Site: brandenburg
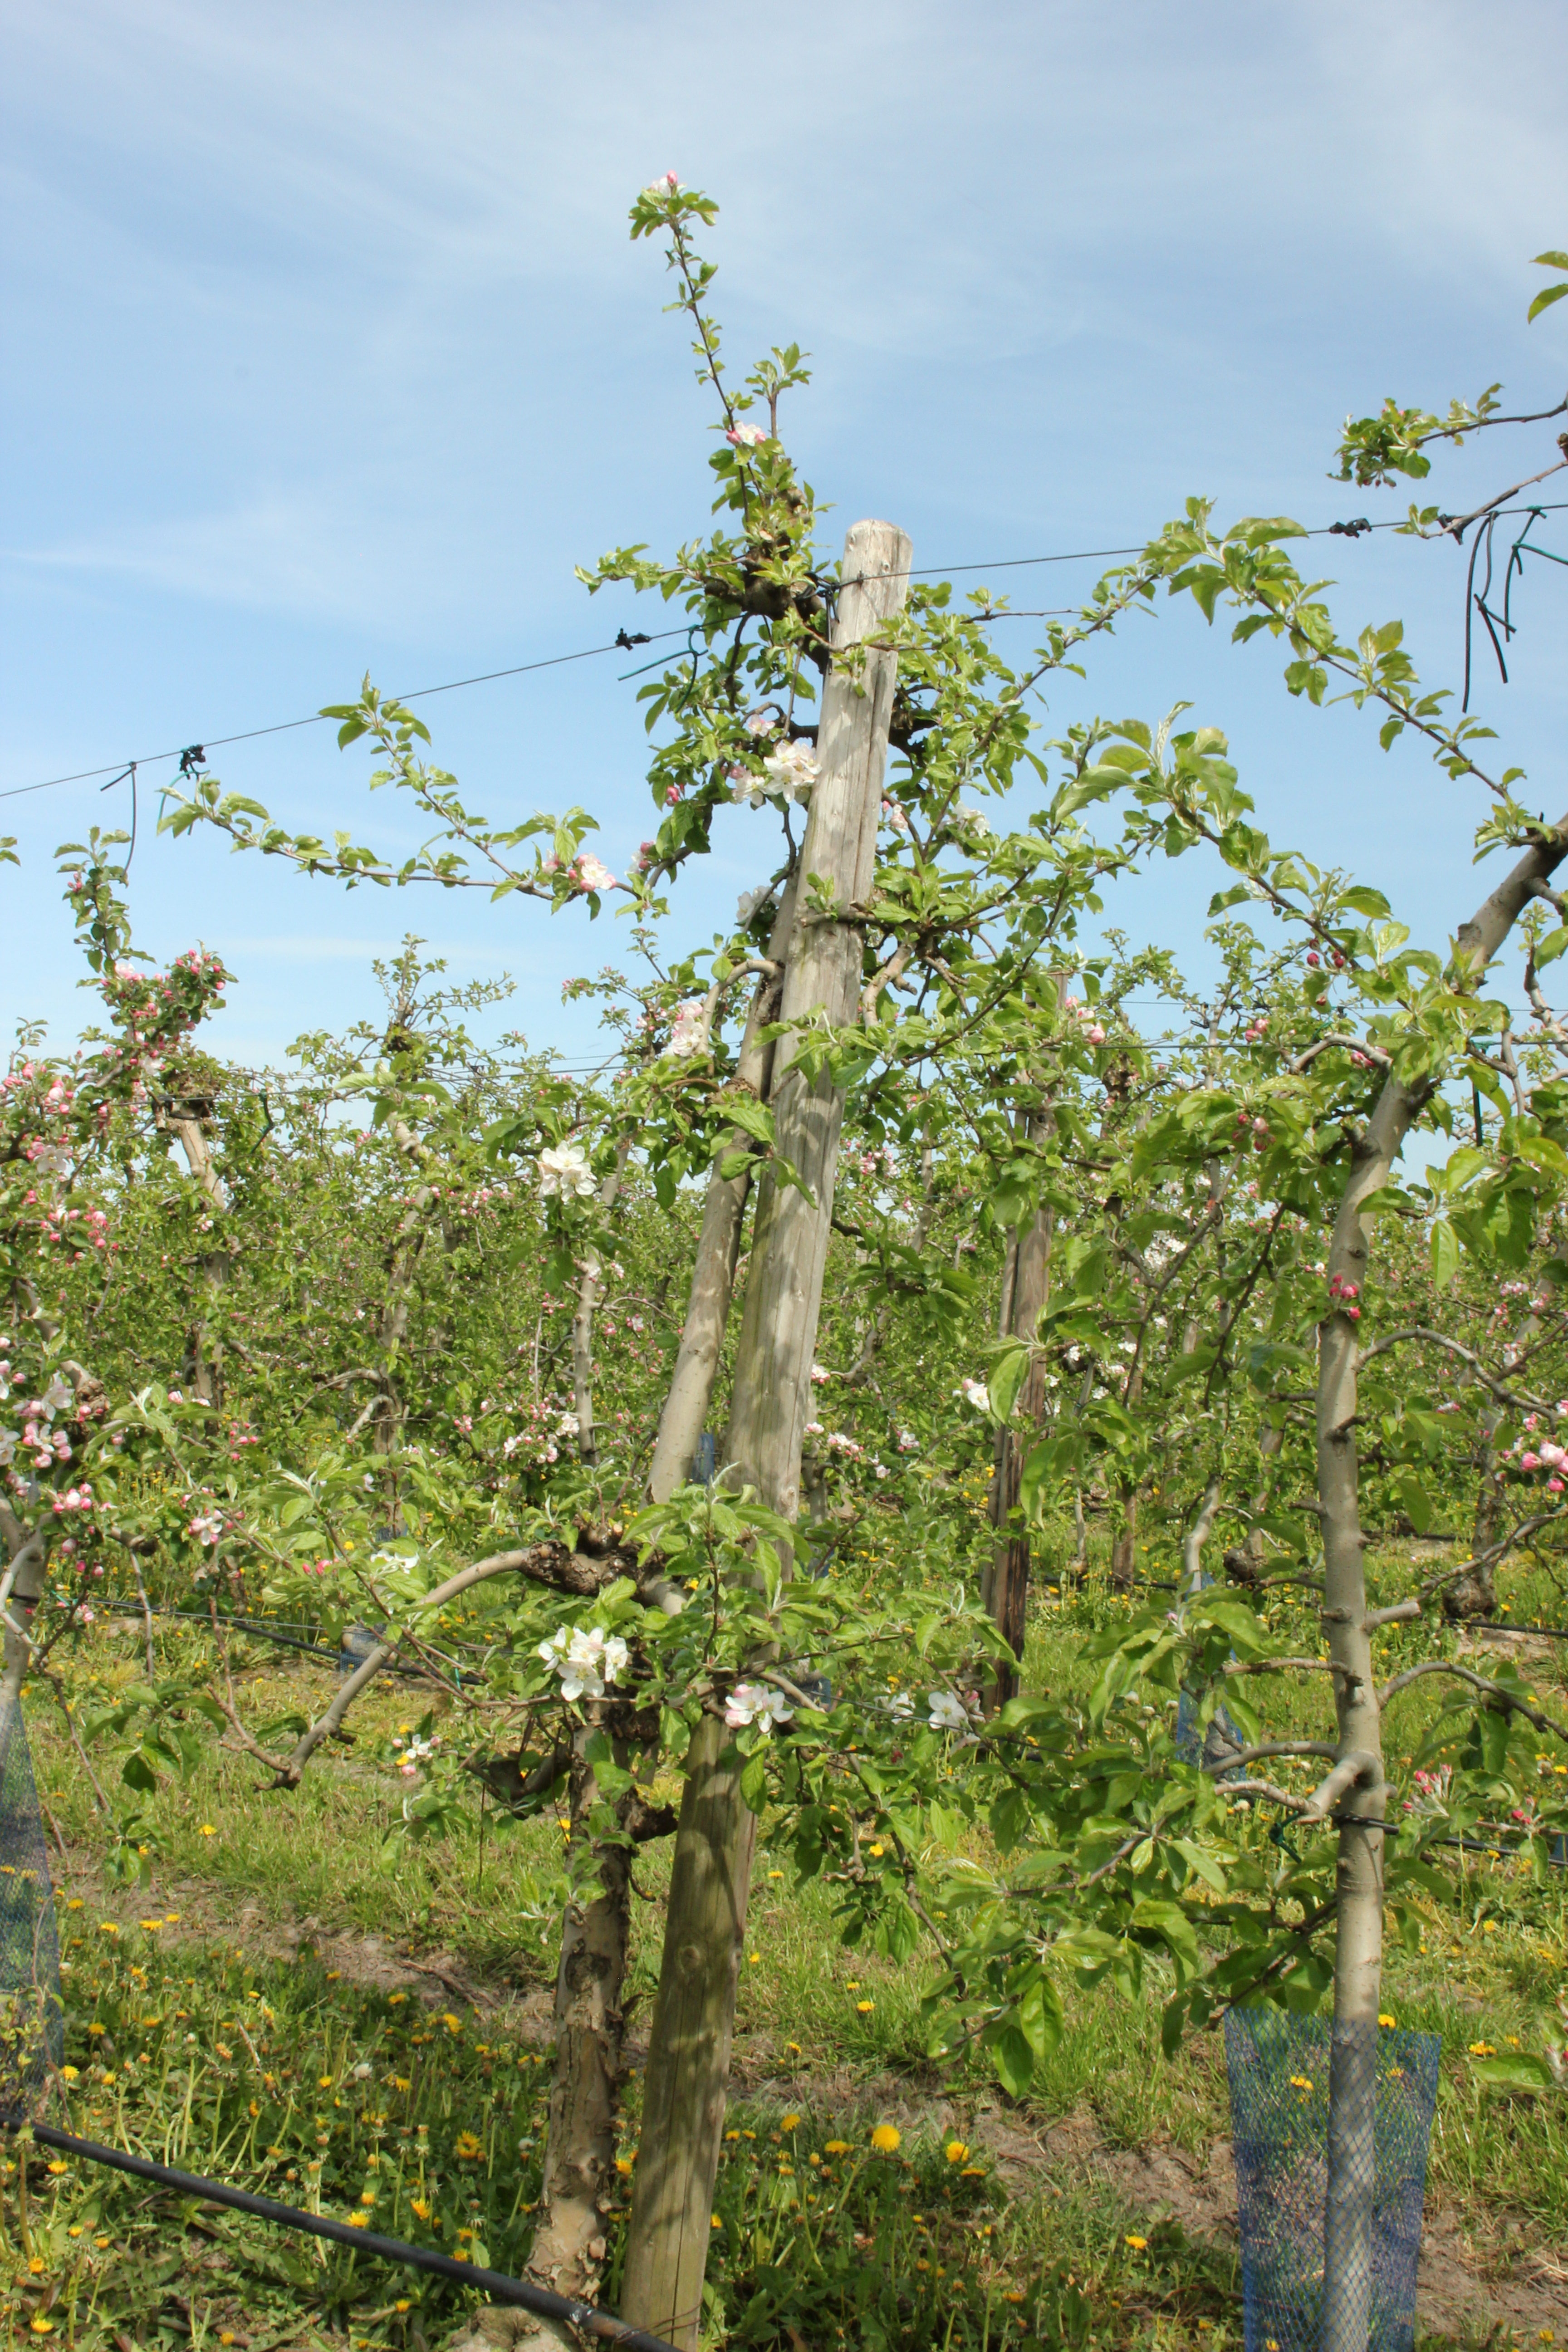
Growth stage (BBCH 60): Flowering